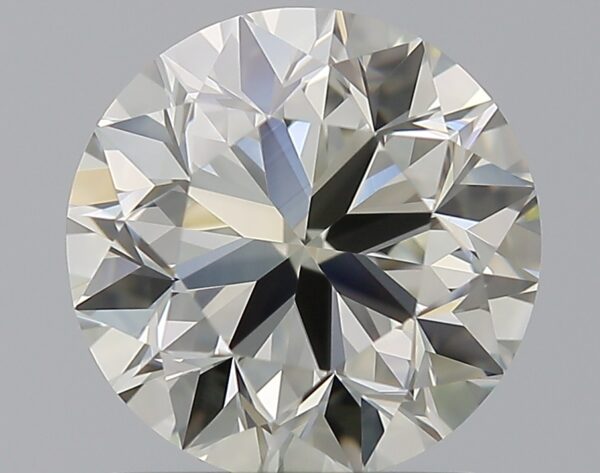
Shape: round
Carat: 1.5
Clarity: VVS2
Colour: L
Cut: VG
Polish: EX
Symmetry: EX
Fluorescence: ST
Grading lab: GIA
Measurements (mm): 7.1 x 7.14 x 4.6